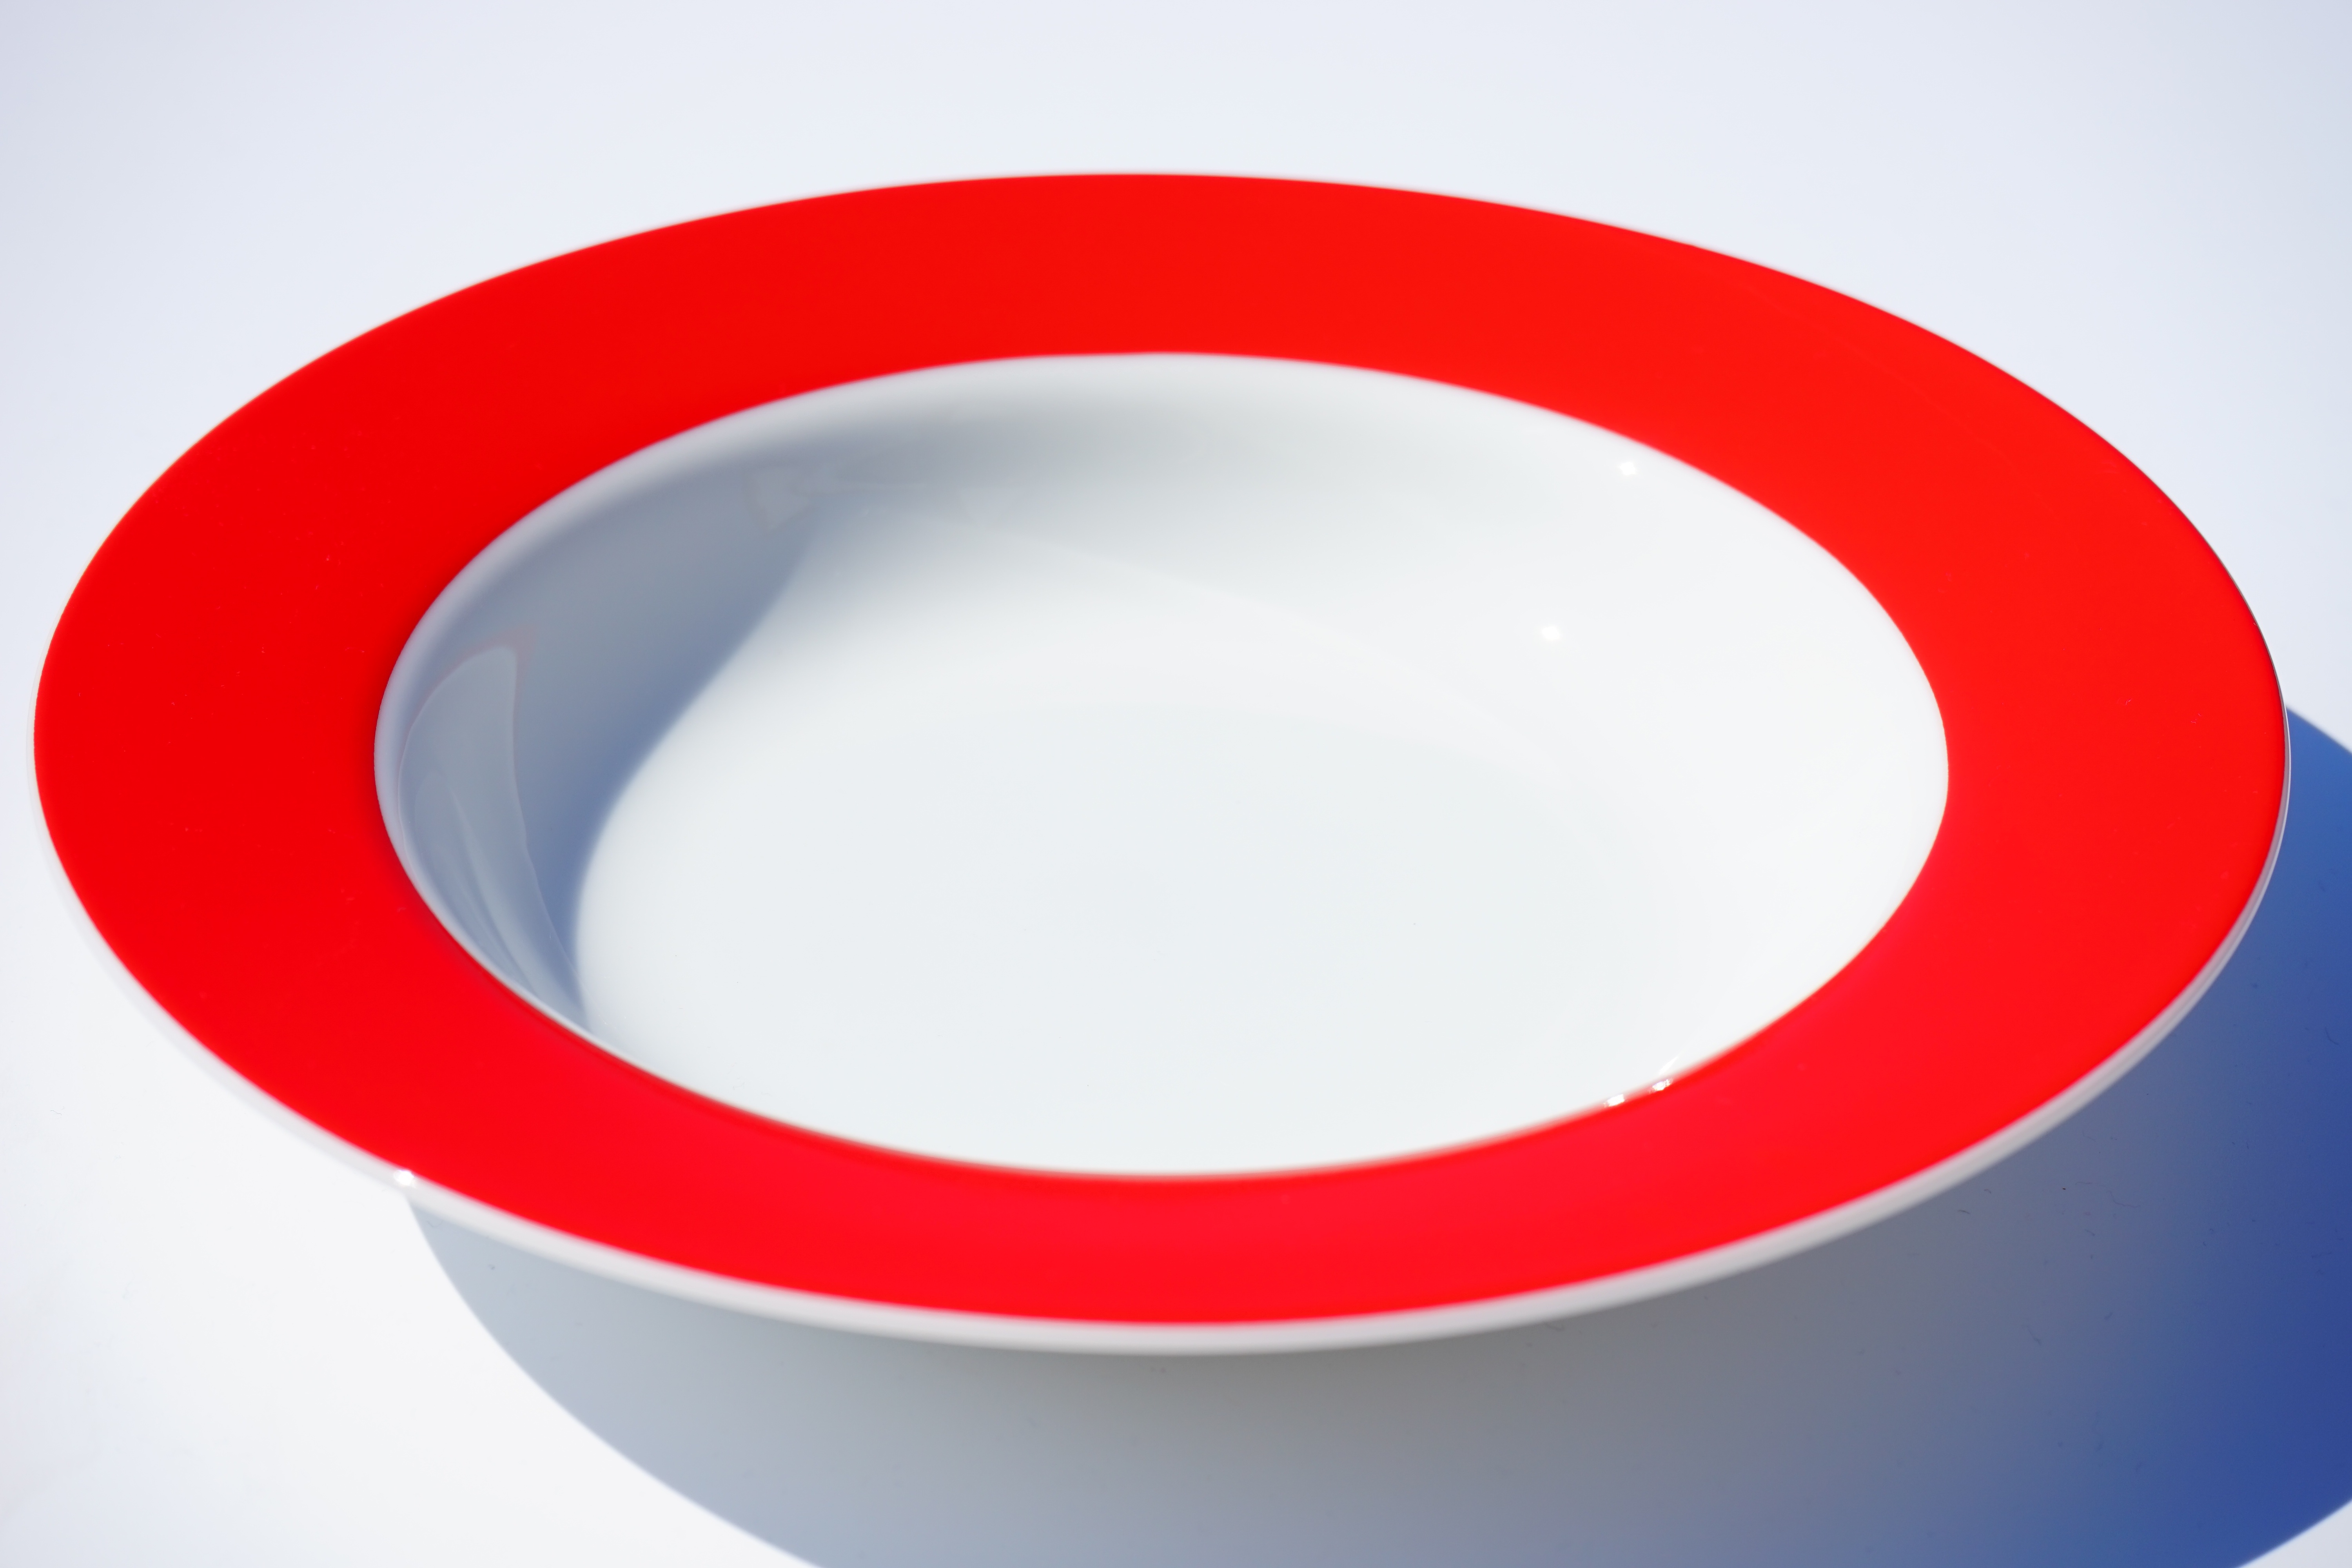
cup, red, color, plate, colorful, tableware, circle, porcelain, shape, dishware, soup bowls, essteller, toilet seat